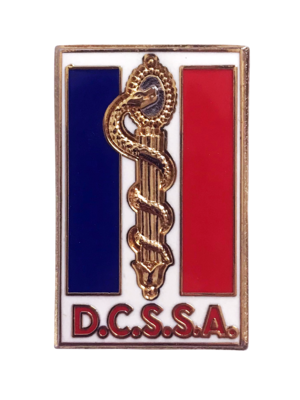
Insigne de la direction centrale du Service de santé des armées (DCSSA, France)
La direction centrale du Service de santé des armées est une direction d'administration centrale qui exerce le commandement du Service de santé des armées. Subordonnée au chef d'état-major des armées, elle est dirigée par un officier général ayant rang et appellation de médecin général des armées. Le MGA Maryline Gygax Généro est directrice centrale du Service de santé des armées depuis le 11 septembre 2017.
Le Service de santé des armées est un service interarmées des armées françaises. Il est commandé par la direction centrale du Service de santé des armées, placée sous l'autorité directe du chef d’État-Major des armées. Depuis le 11 septembre 2017, la directrice centrale est le médecin général des armées Maryline Gygax Généro.